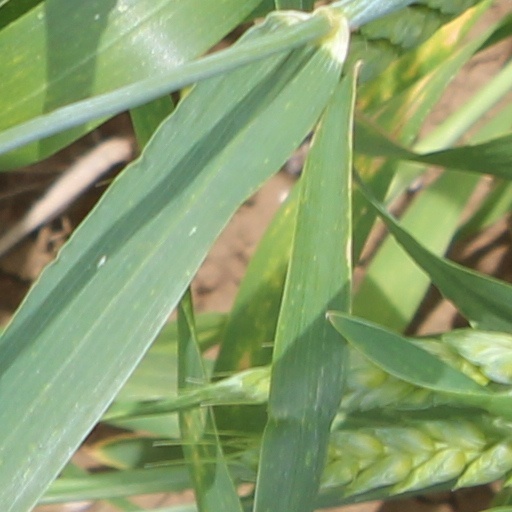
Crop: wheat